Cody Wood

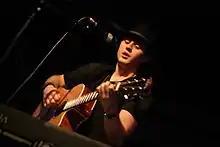
Cody Wood Live 2011

Wood was born in Santa Fe, New Mexico, and was raised in Phoenix, Arizona, and Weston, Massachusetts. He attended college at Case Western Reserve University in Cleveland, Ohio, and completed degrees in music and biomedical engineering.